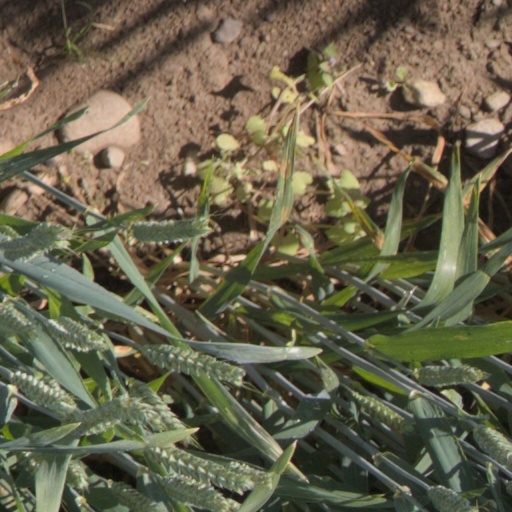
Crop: wheat